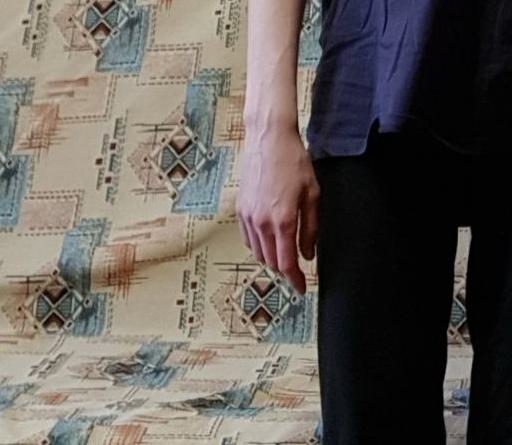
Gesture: no_gesture